Gugingin clan

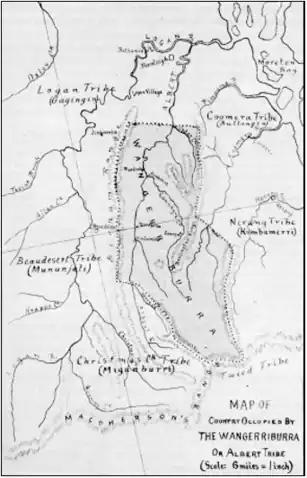
Partial Yugambeh clan map circa 1913

Their tribal boundaries are said to have extended west to Oxley creek, south to Jimboomba and the Pimpama river, north to Mt Cotton and east to Russell Island and surrounds.